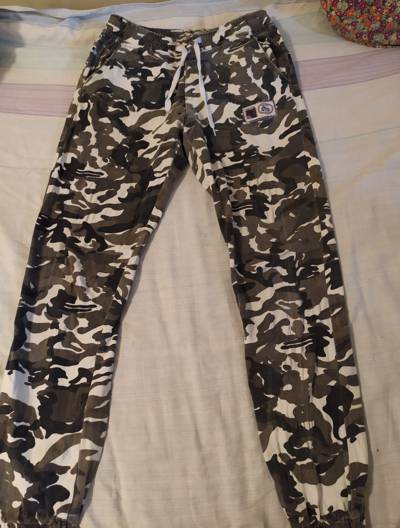
Waste category: clothes